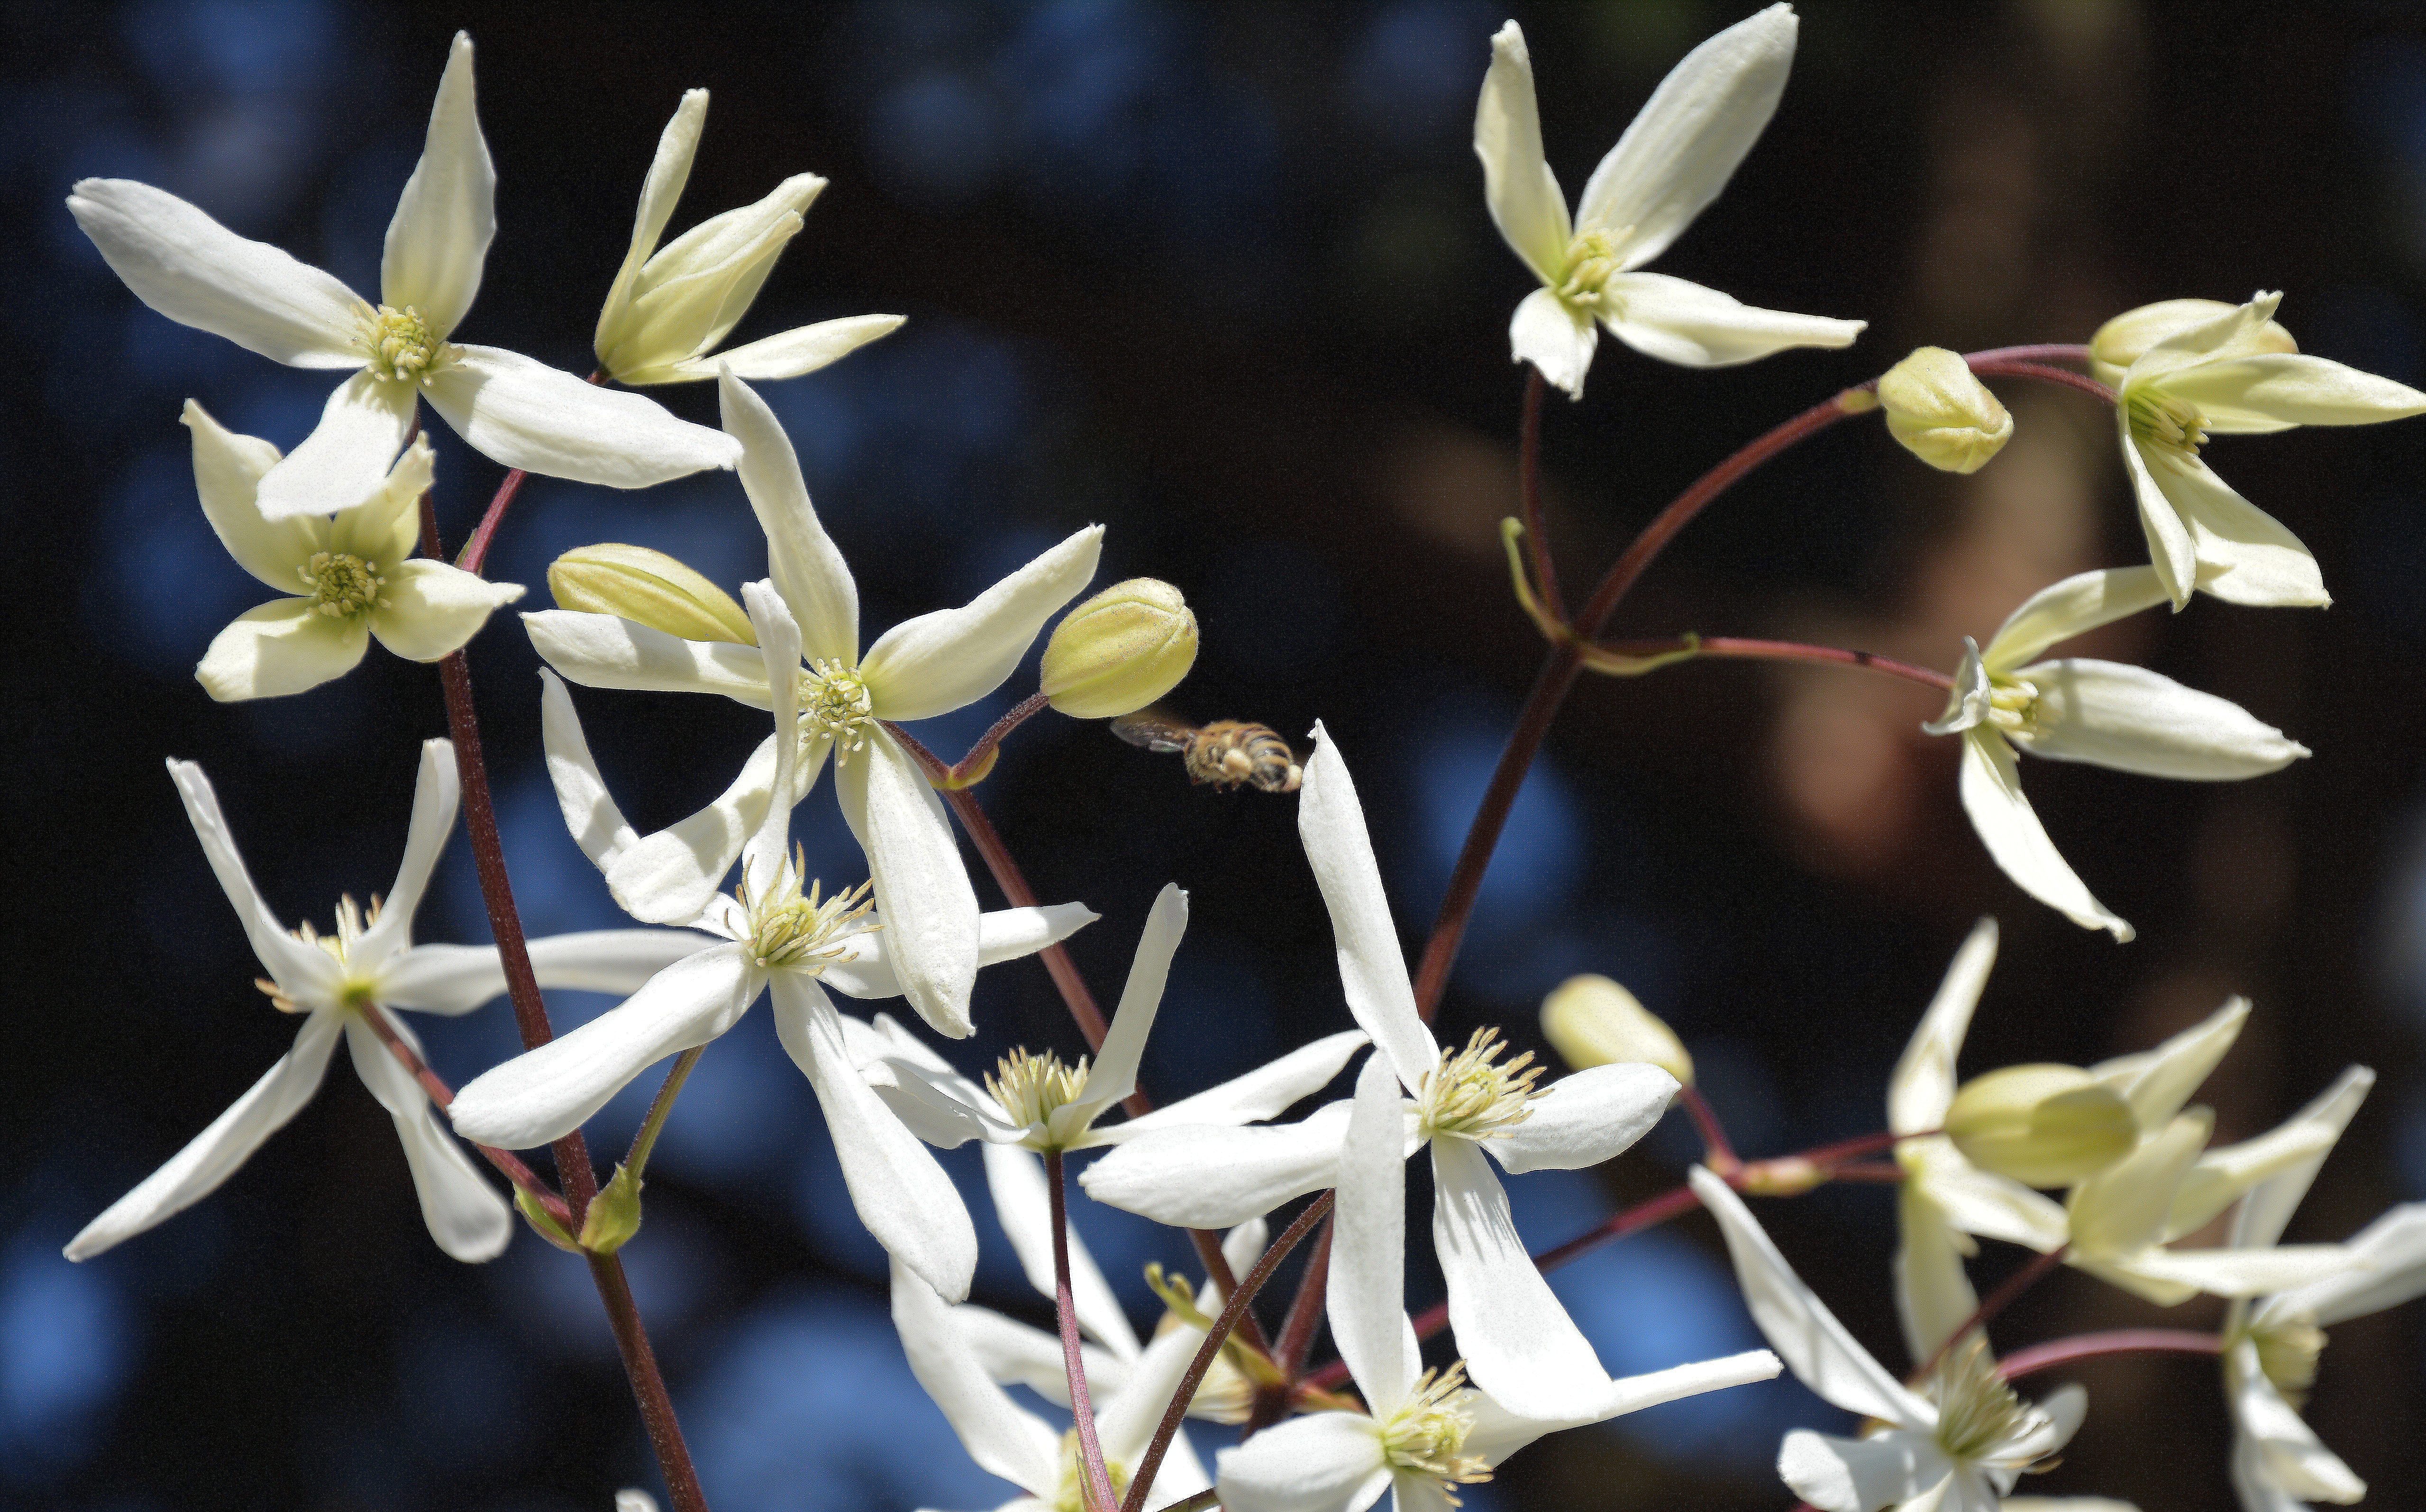
nature, branch, blossom, plant, flower, bloom, spring, produce, macro, botany, close, flora, wildflower, shrub, bee, clematis, flower garden, macro photography, ornamental plant, jasmine, flowering plant, bee pollen, fertilization, clematis flower, epidendrum, dendrobium, land plant, fawn lily